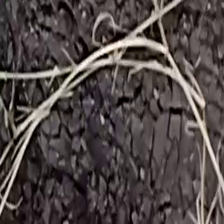
Weed species: Harali_(Cynodon_dactylon)